Chorzele

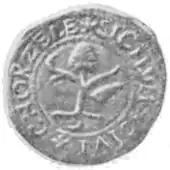
16th-century town seal of Chorzele

The first mention of Chorzele comes from a document of Duke Bolesław IV of Warsaw from 1444. The names comes from the Old Polish word "orz" or "horz", similarly to the name of the Orzyc river. It was a settlement situated on the edge of the forest. It was vested with town rights in 1542. Chorzele was a royal town of the Crown of the Kingdom of Poland, administratively located in the Masovian Voivodeship in the Greater Poland Province. It had trade contacts with Russia. The town was devastated during the Swedish invasion of Poland ("Deluge") in the 1655–1656. To help revive the town, in 1690 King John III Sobieski granted new privileges, including annual fairs. The inhabitants fought against the invading Swedes in 1708 during the Great Northern War. Kings Augustus III of Poland and Stanisław August Poniatowski granted new privileges in 1757 and 1776.